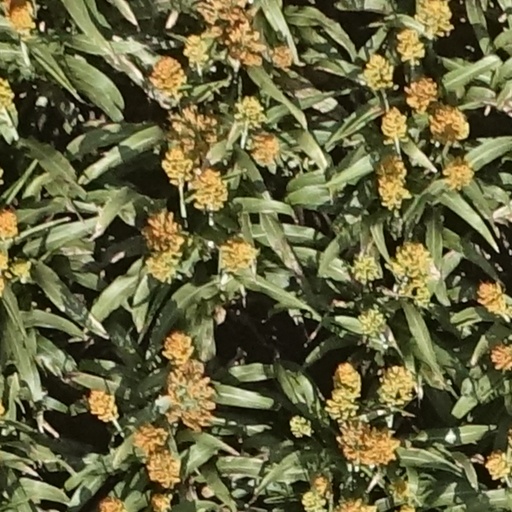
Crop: sorghum